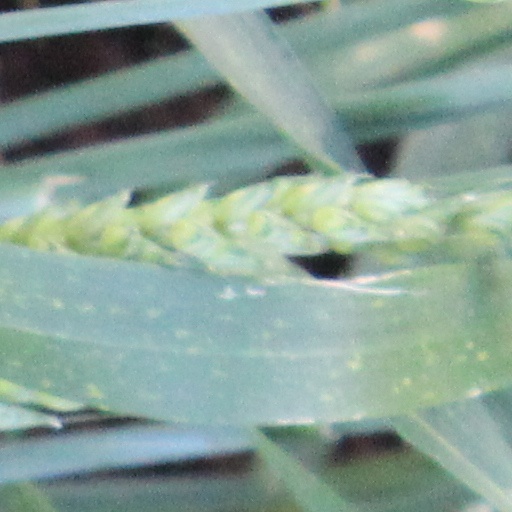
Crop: wheat